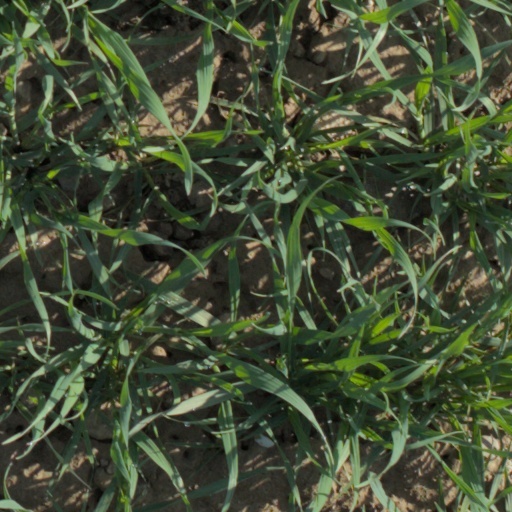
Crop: wheat